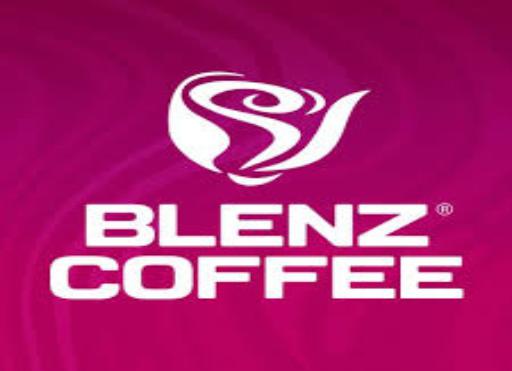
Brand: Blenz Coffee-2
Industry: Food